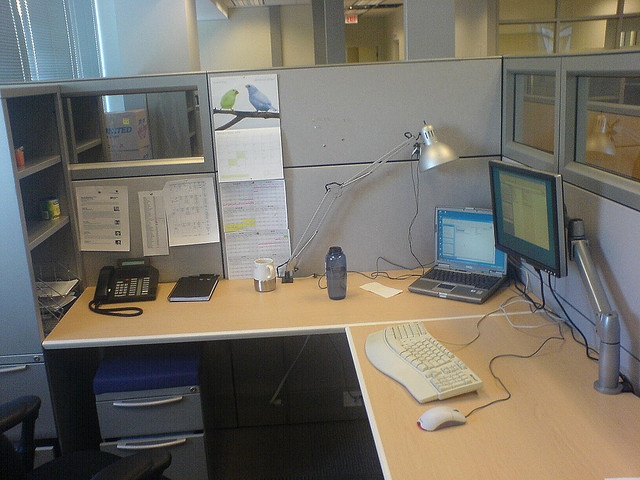
A work area with a computer and a lap top.
a dek with a monitor a laptop and a keyboard
A desk in a cubicle with office supplies on it.
A workstation desk with a keyboard, mouse, and monitor.
Office cubicle with a computer and a laptop.